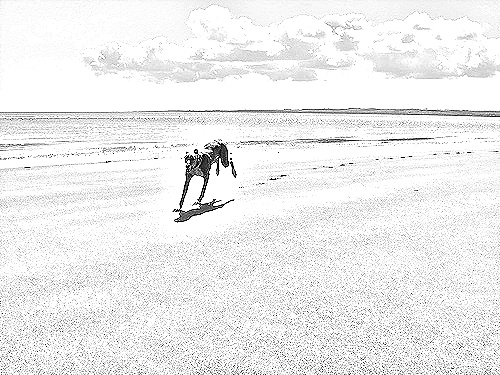
Portrait style: Sketch Portrait